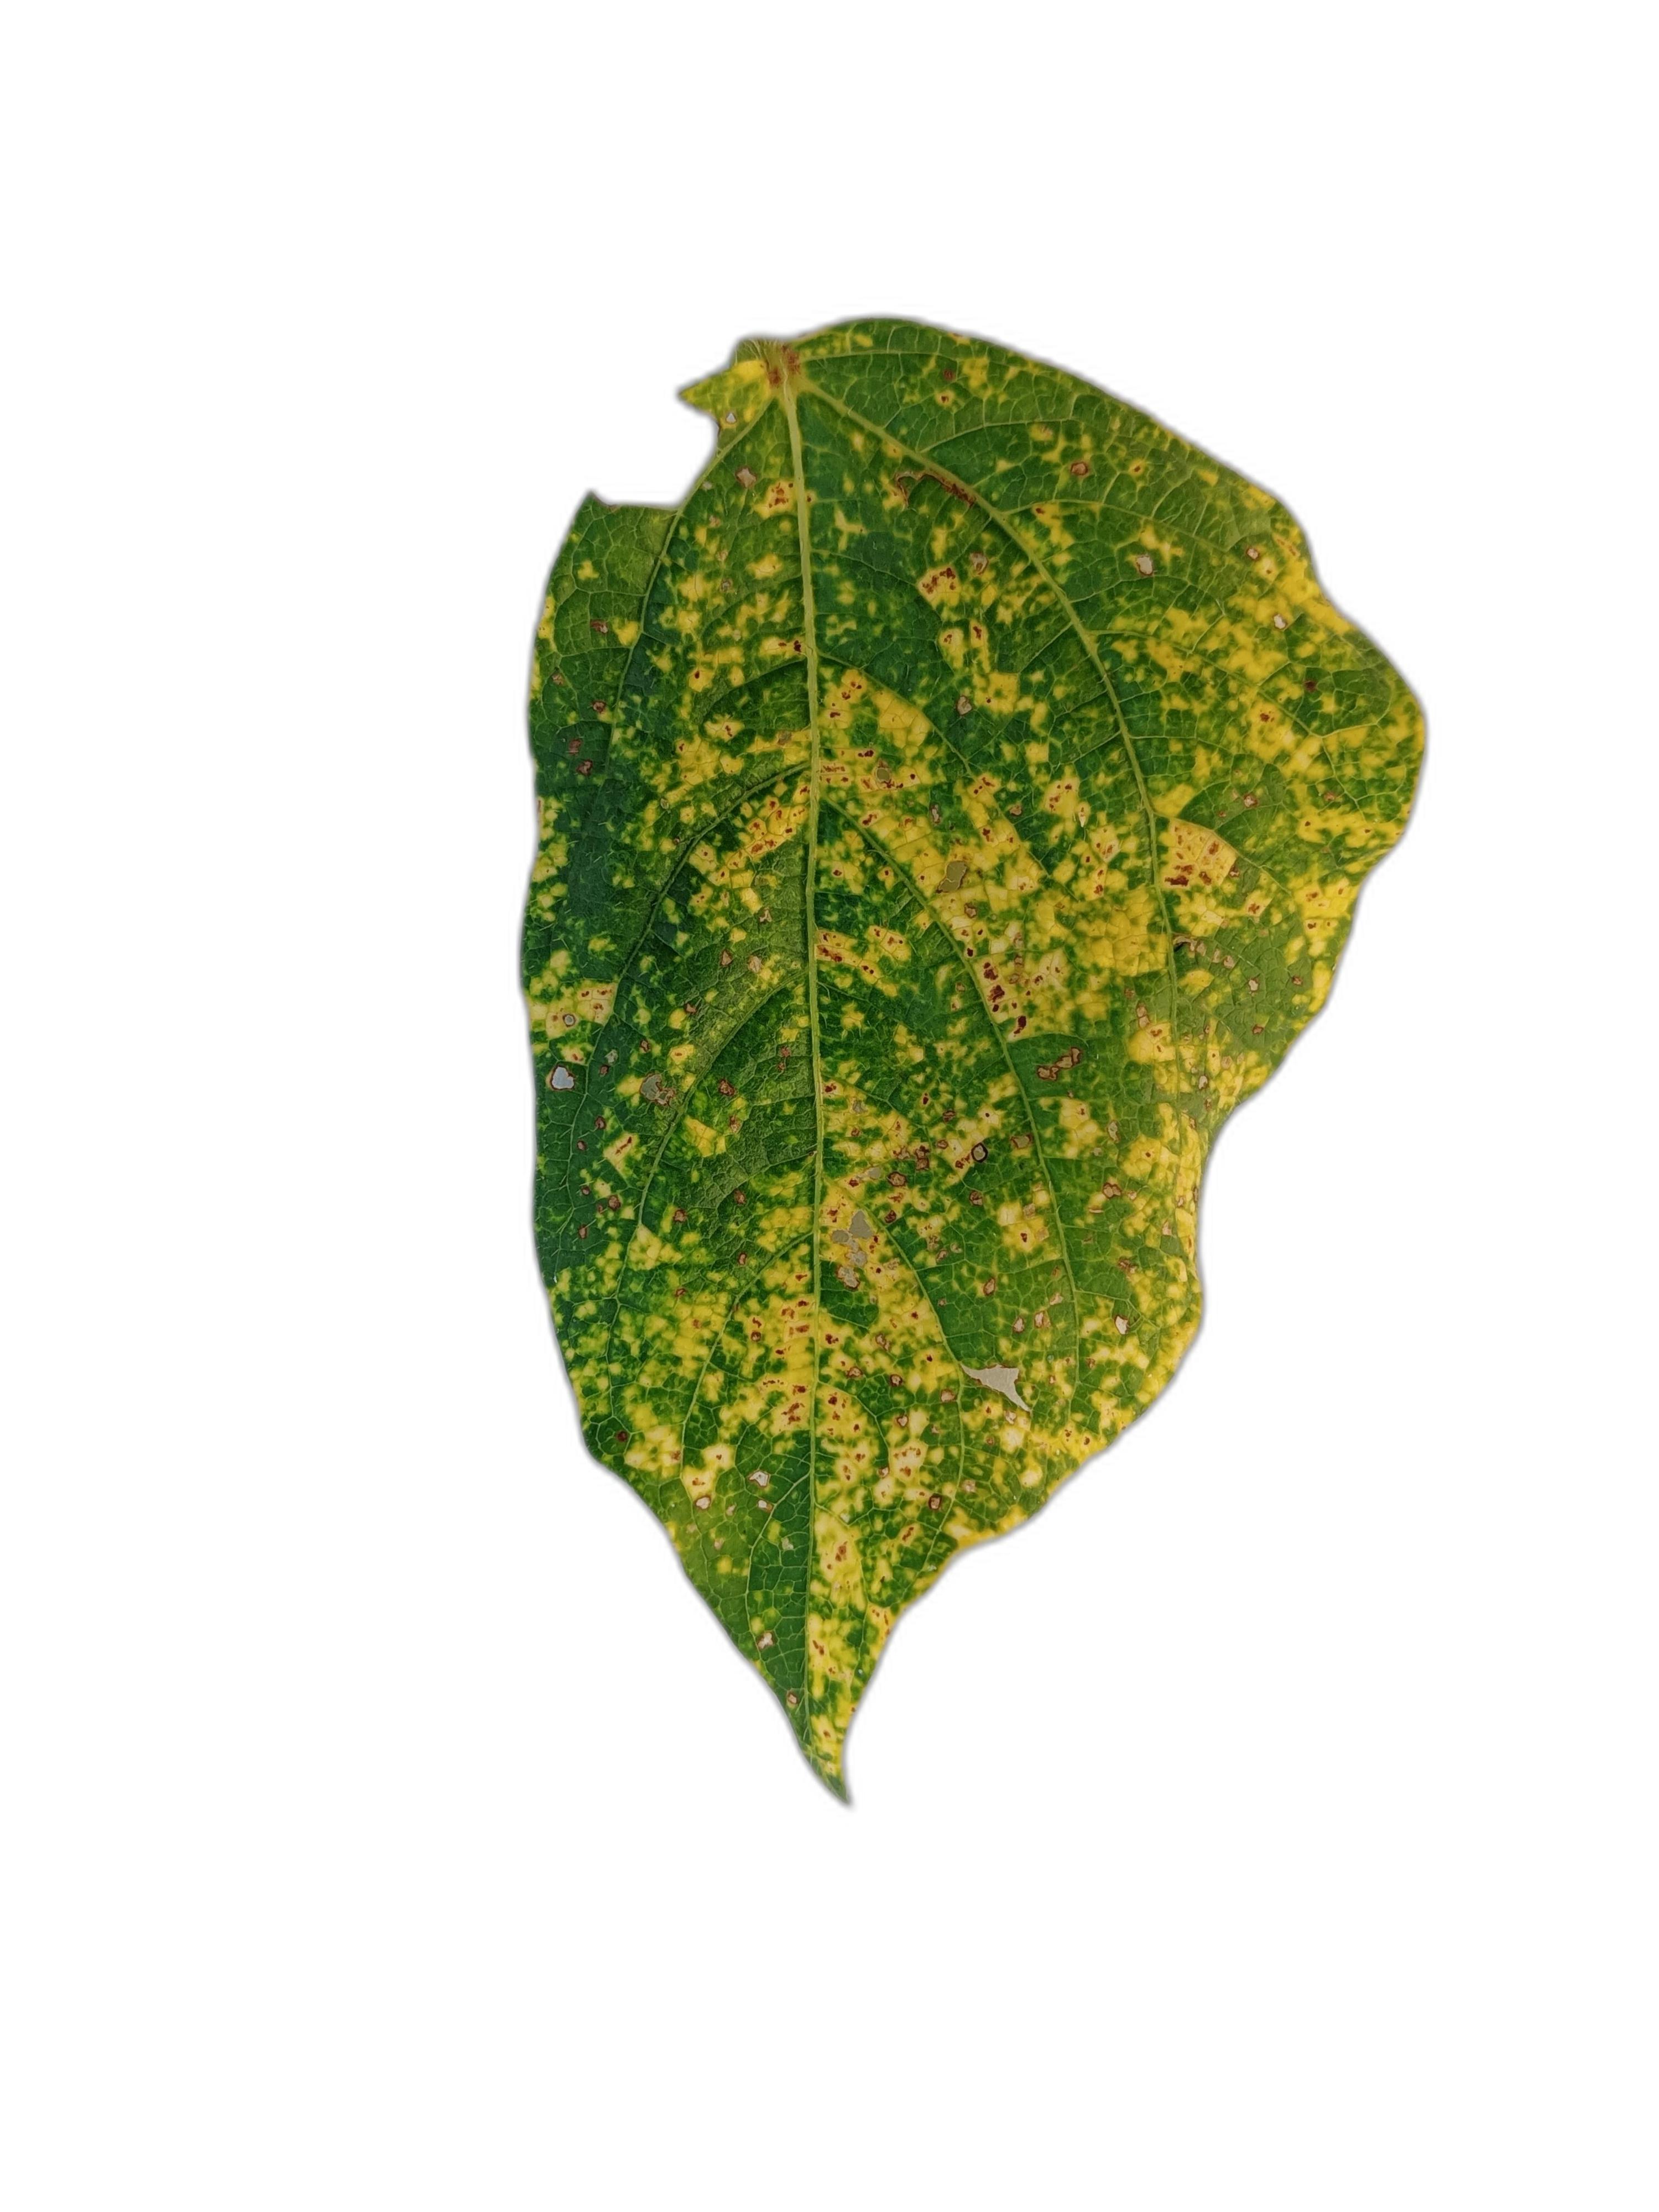
Label: Yellow Mosaic